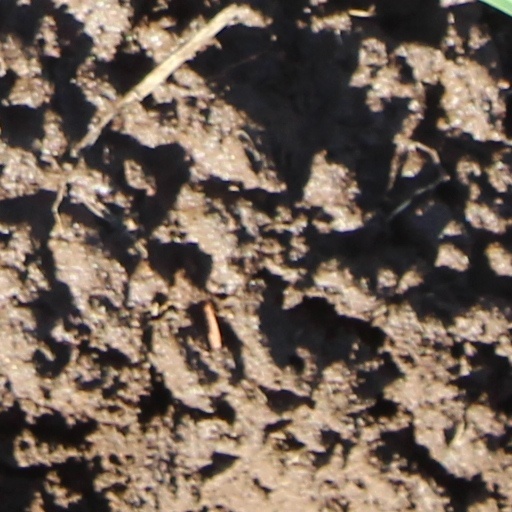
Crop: wheat